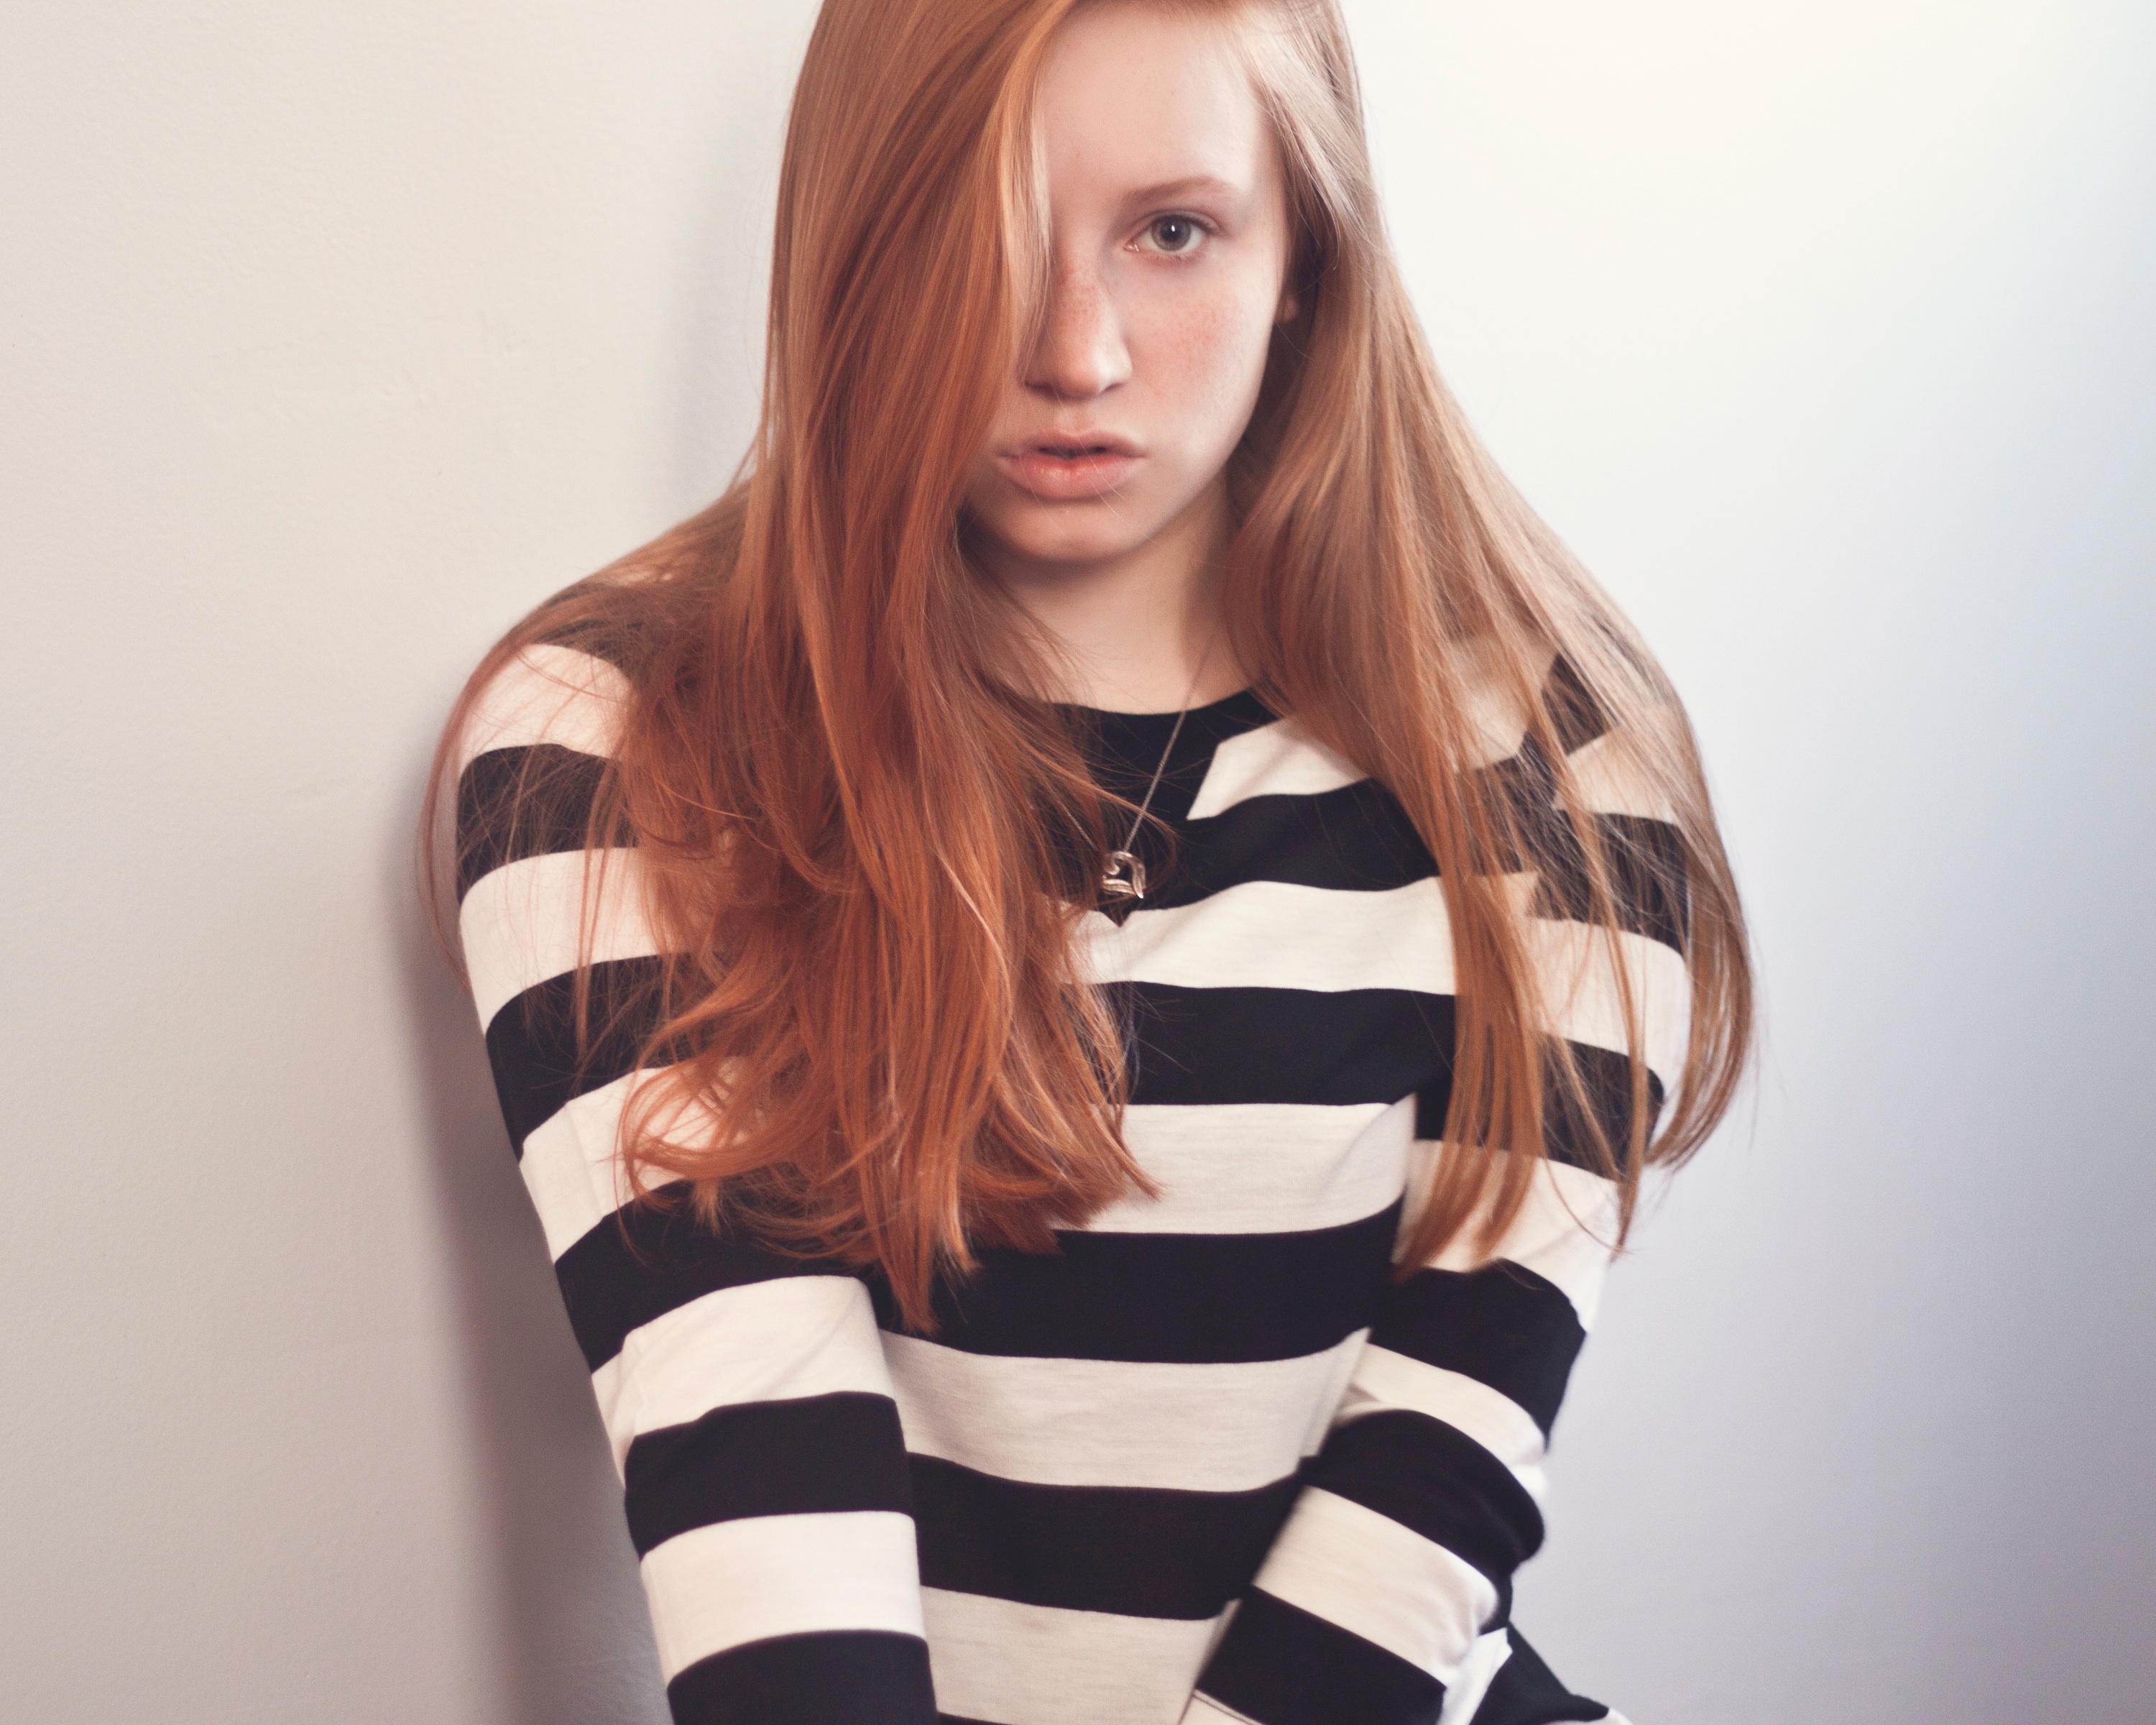
hand, hair, photography, model, clothing, outerwear, hairstyle, long hair, neck, blond, sleeve, photo shoot, brown hair, human hair color